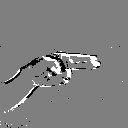
ASL letter: h